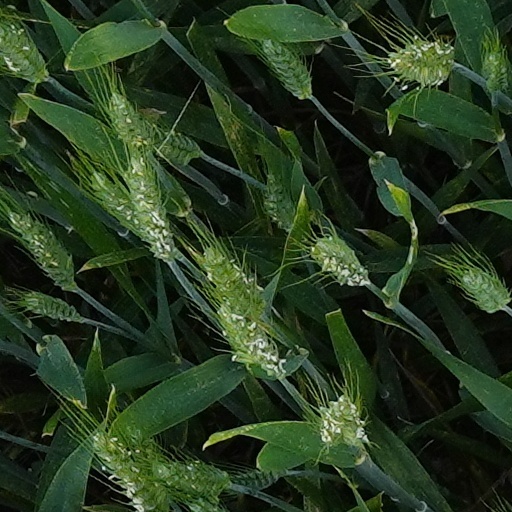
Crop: wheat